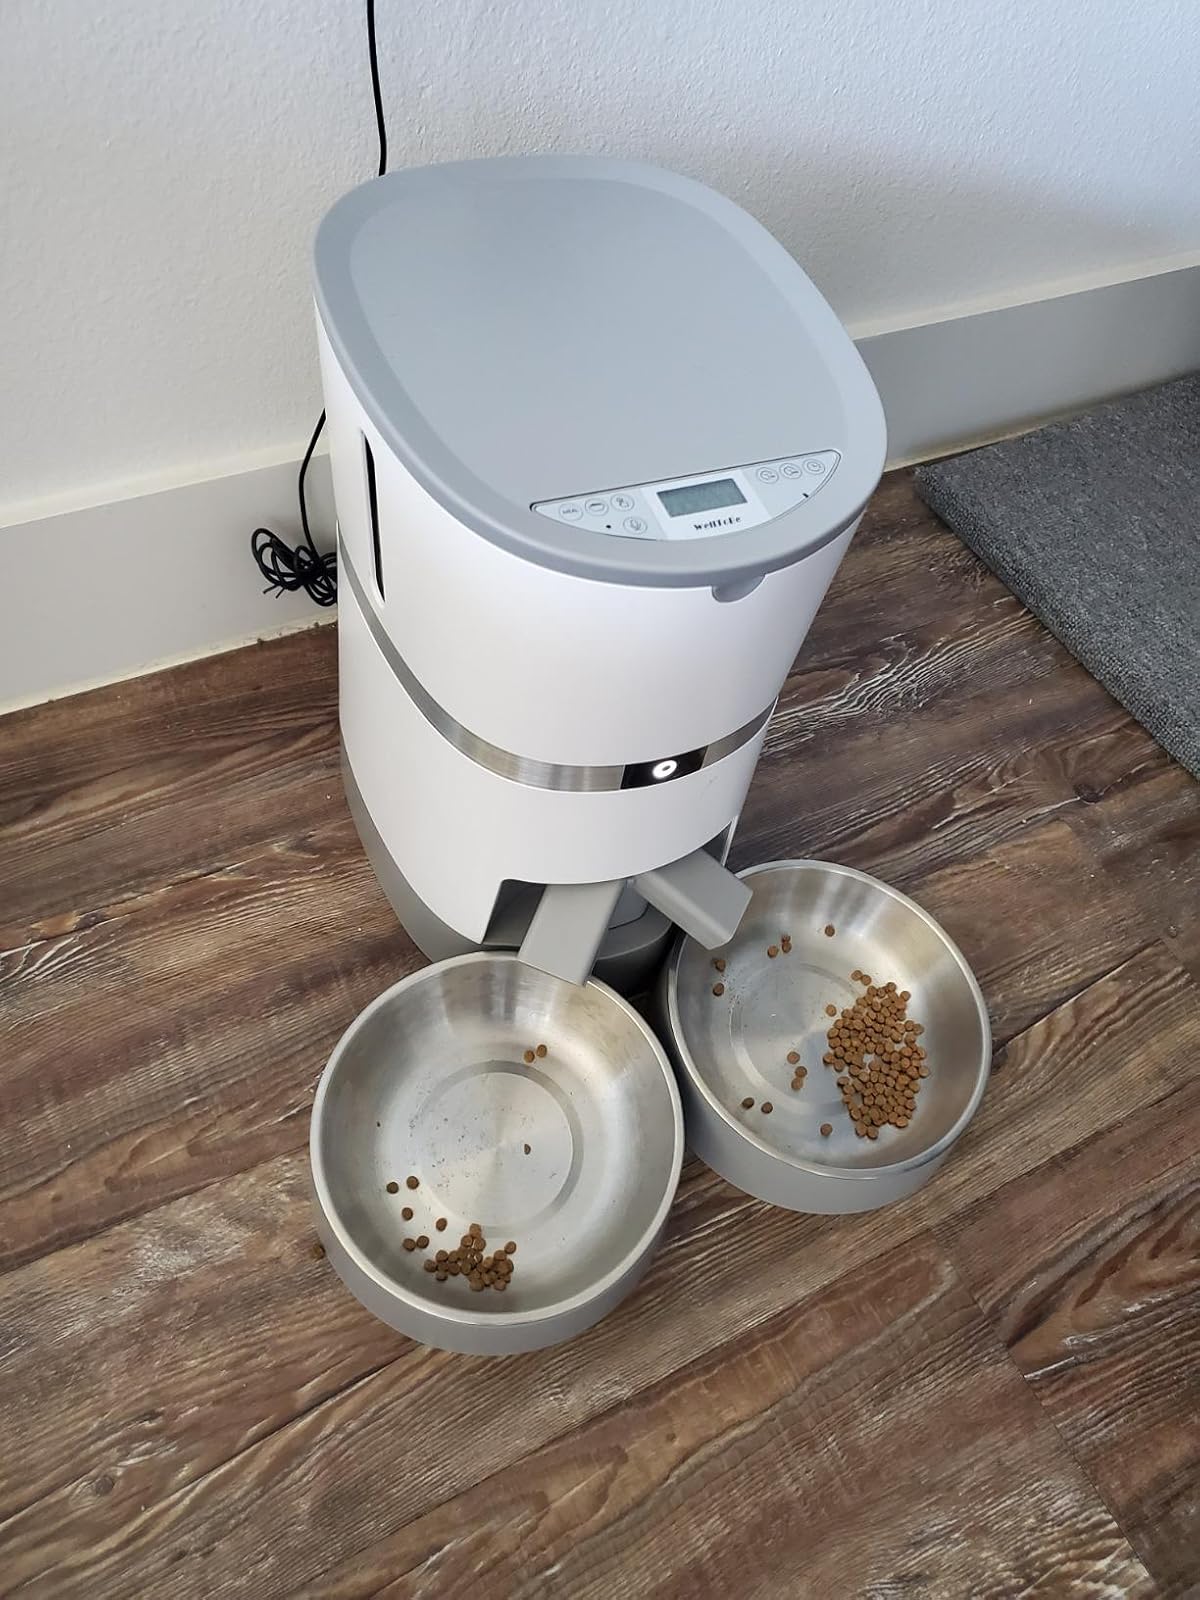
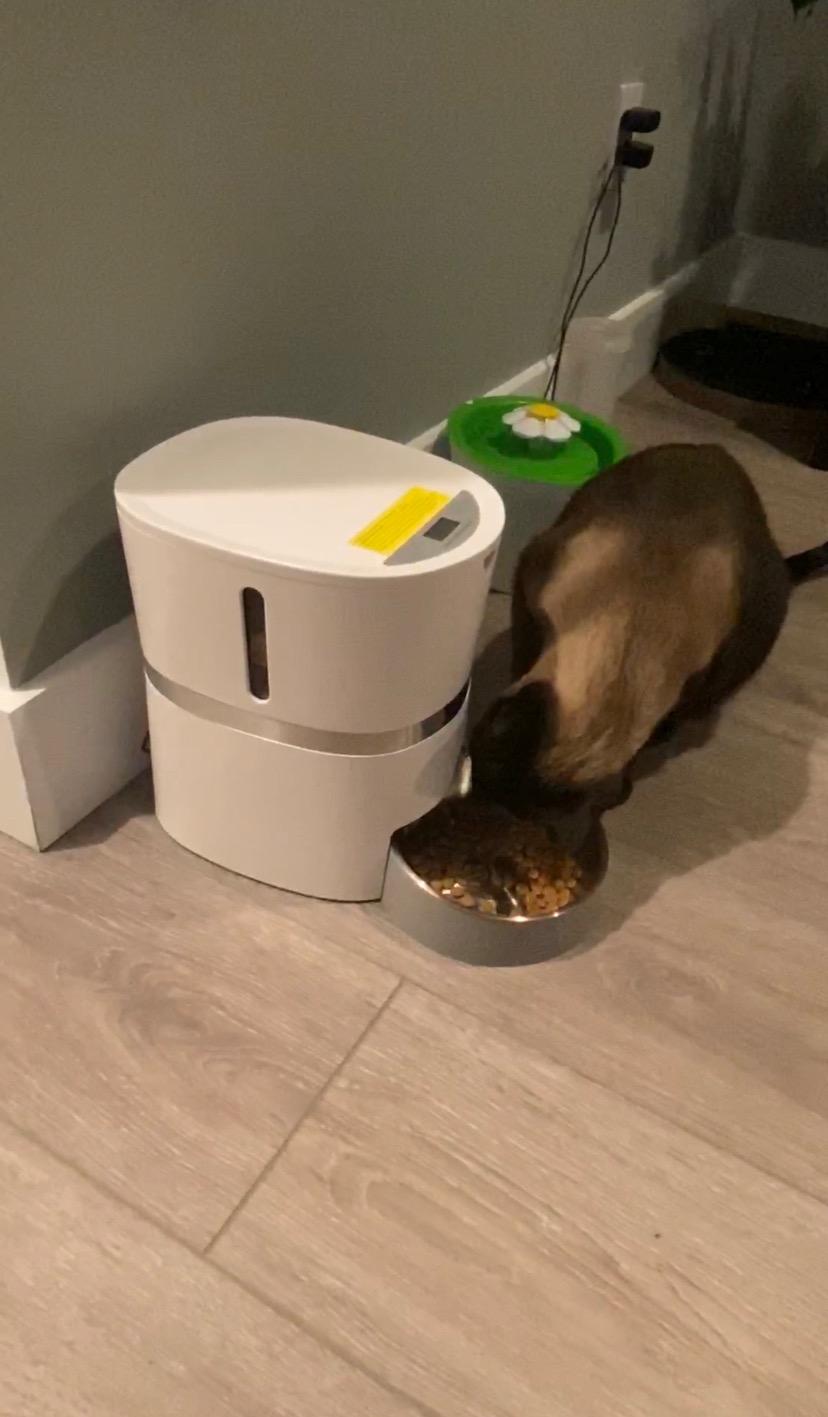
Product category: items_feeder
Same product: no